Bennie Adams

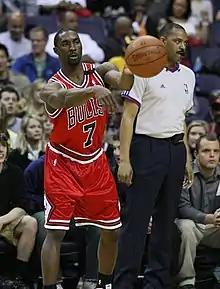
Adams (right) officiating the Chicago Bulls/Washington Wizards game on February 27, 2009.

Bennie Adams (born April 8, 1967) is an American professional basketball referee in the National Basketball Association.